Midwife

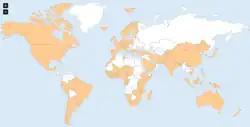
The 112 countries containing member associations of the International Confederation of Midwives (ICM) in 2017

The midwife has a certification and can either be a certified nurse midwife (CNM) or a certified professional midwife (CPM) and is recognized as a responsible and accountable professional who works in partnership with women to give necessary support preconception, during pregnancy, labor, and the postpartum period. When using a midwife preconception all the way through postpartum they give the best chance of increasing the mother and the infants health. They also provide care for the newborn and the infant up to a month after birth; this care includes preventative measures, the promotion of normal birth, the detection of complications in mother and child, perventing disease, the accessing of medical care and proscribing medicinces when needed or other appropriate assistance, and the carrying out of emergency measures.